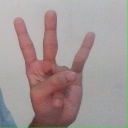
अक्षर: क्ष